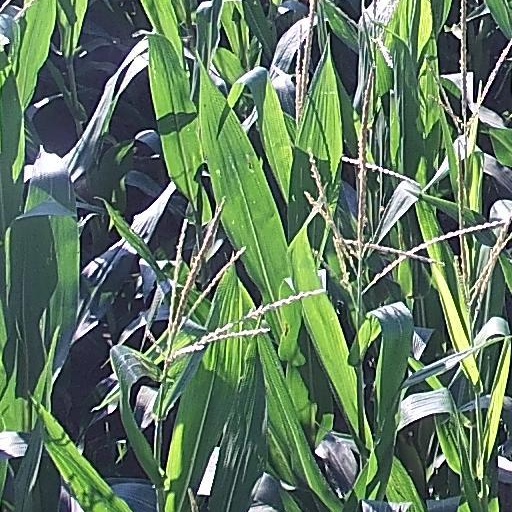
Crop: maize; corn